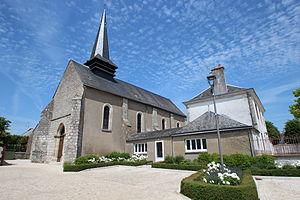
Église Saint-Sulpice de Gidy en France.
Gidy est une commune française située dans le département du Loiret en région Centre-Val de Loire.